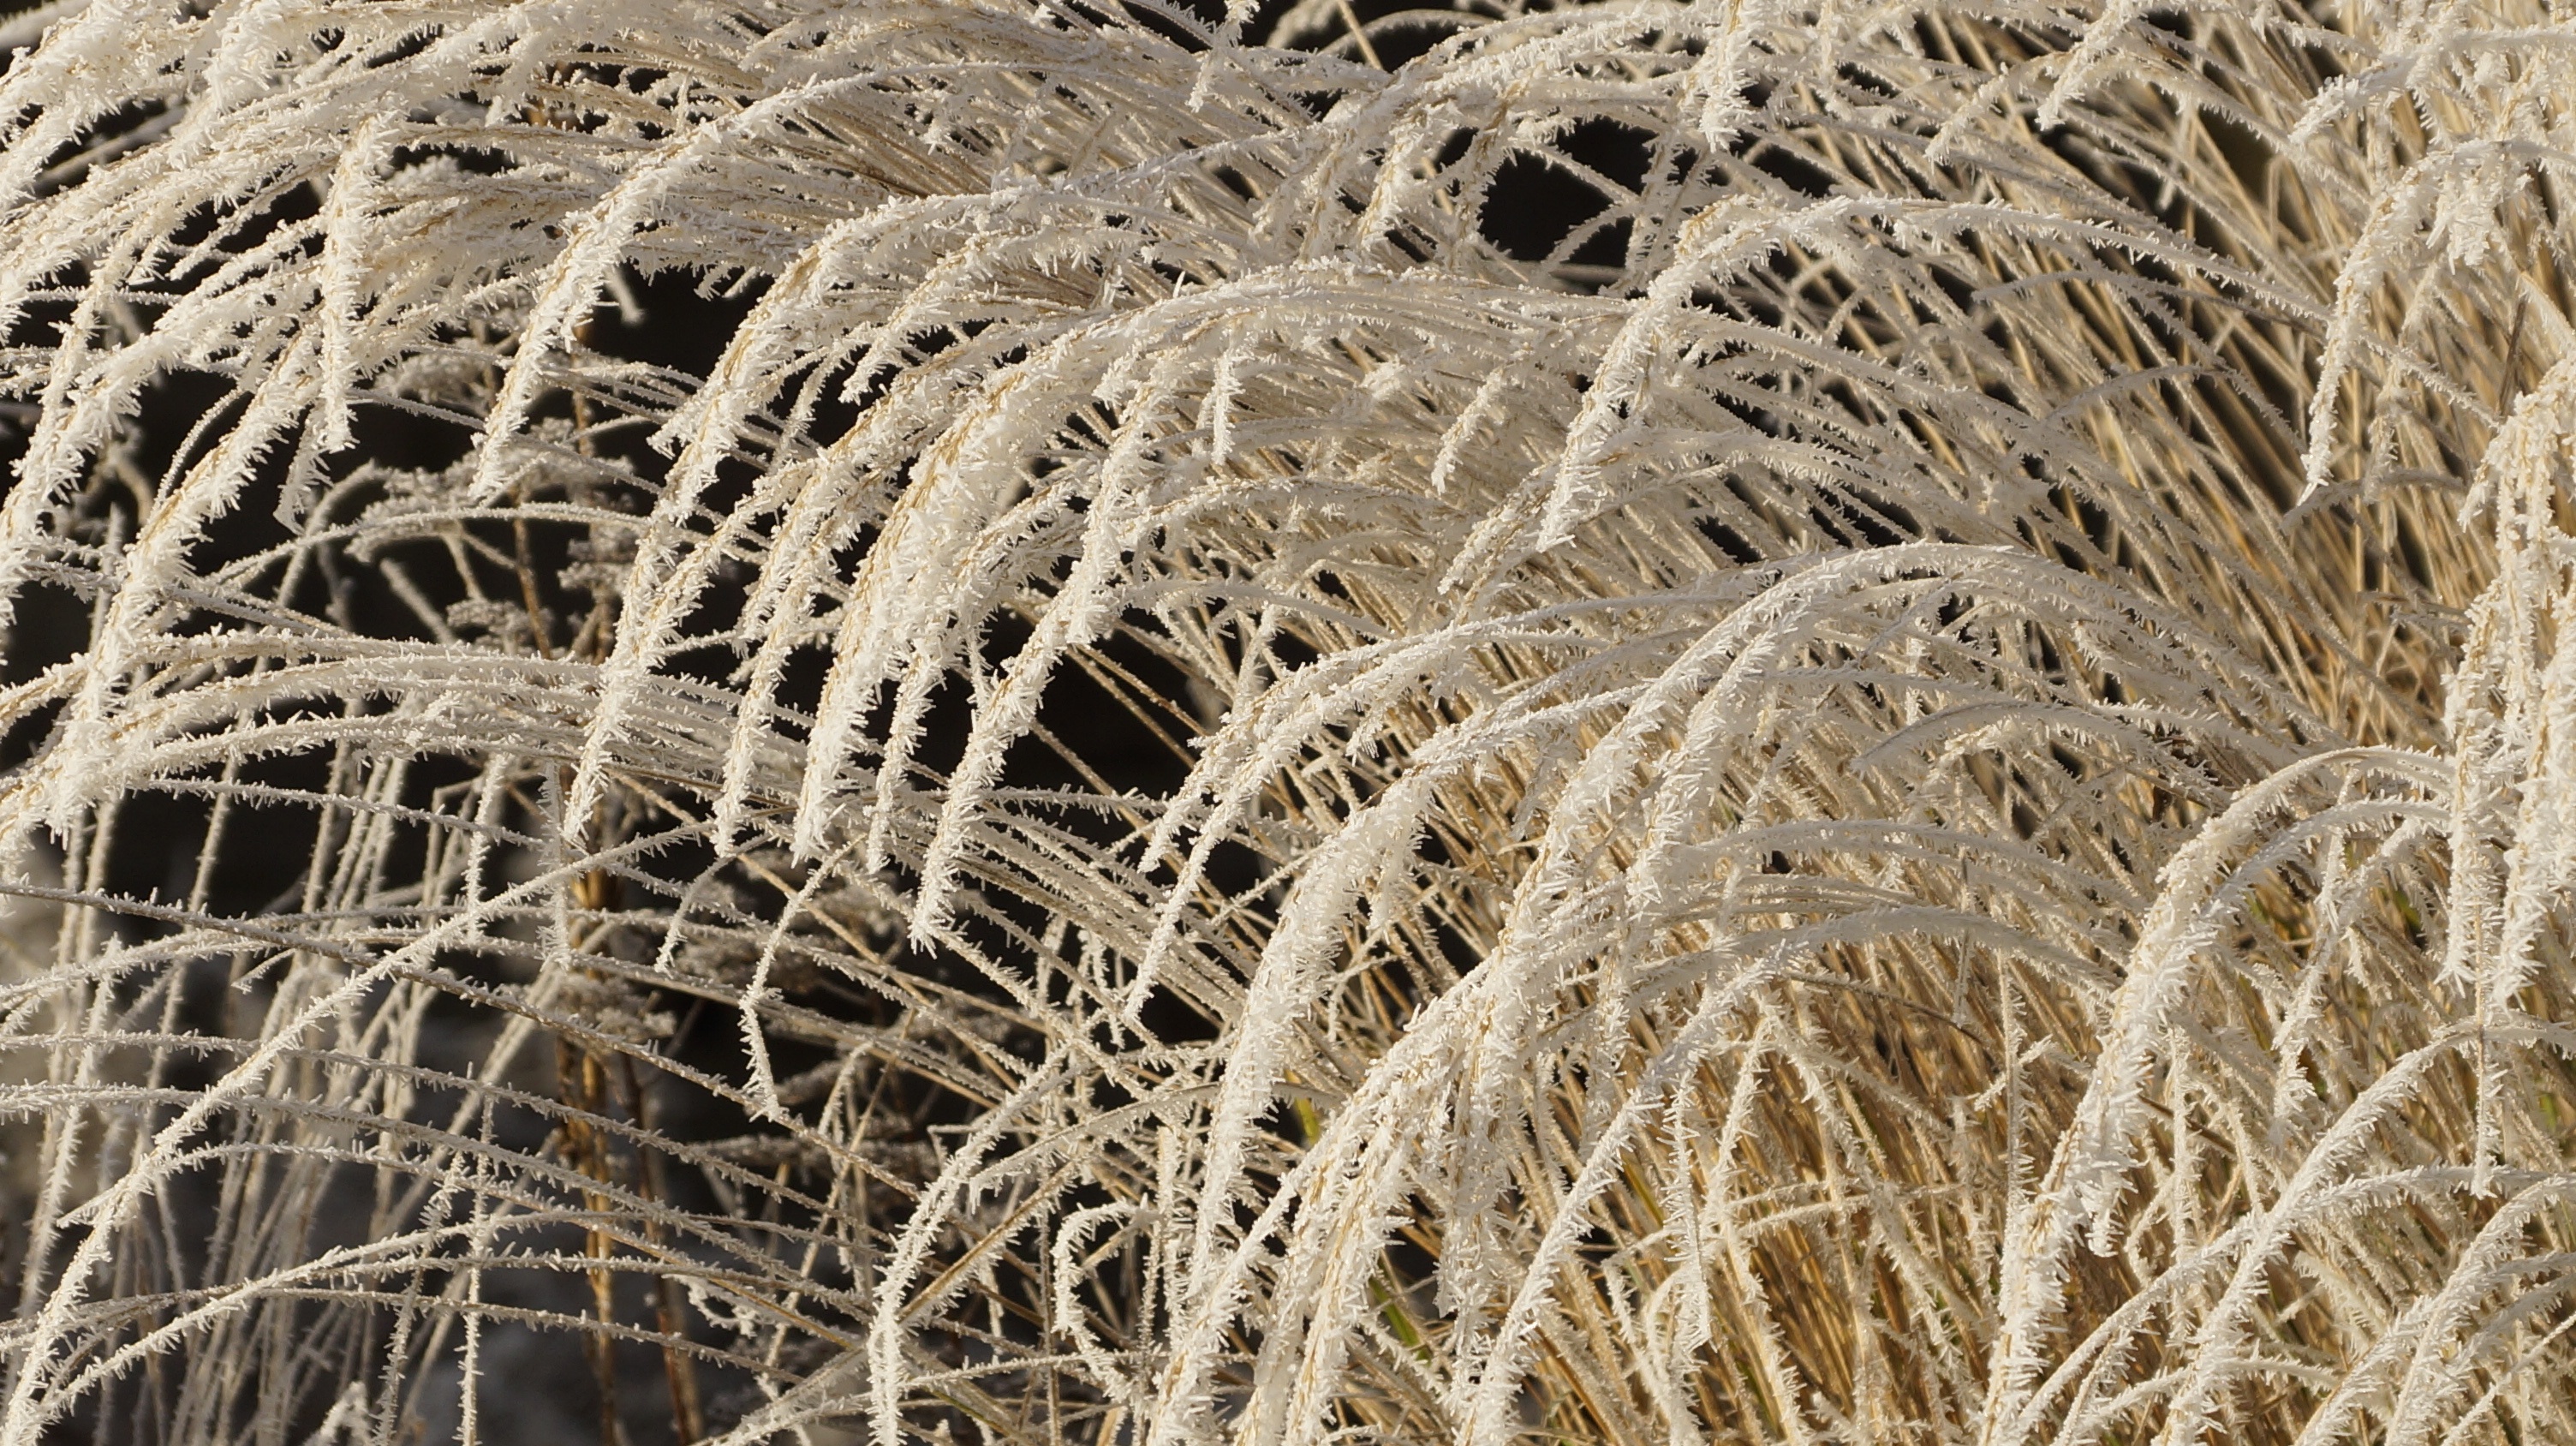
tree, nature, grass, branch, snow, cold, winter, plant, sun, white, field, sunlight, frost, ice, dried, agriculture, twig, sunny, withered, crystal, resting, wilted, flowering plant, dormant, grass family, land plant